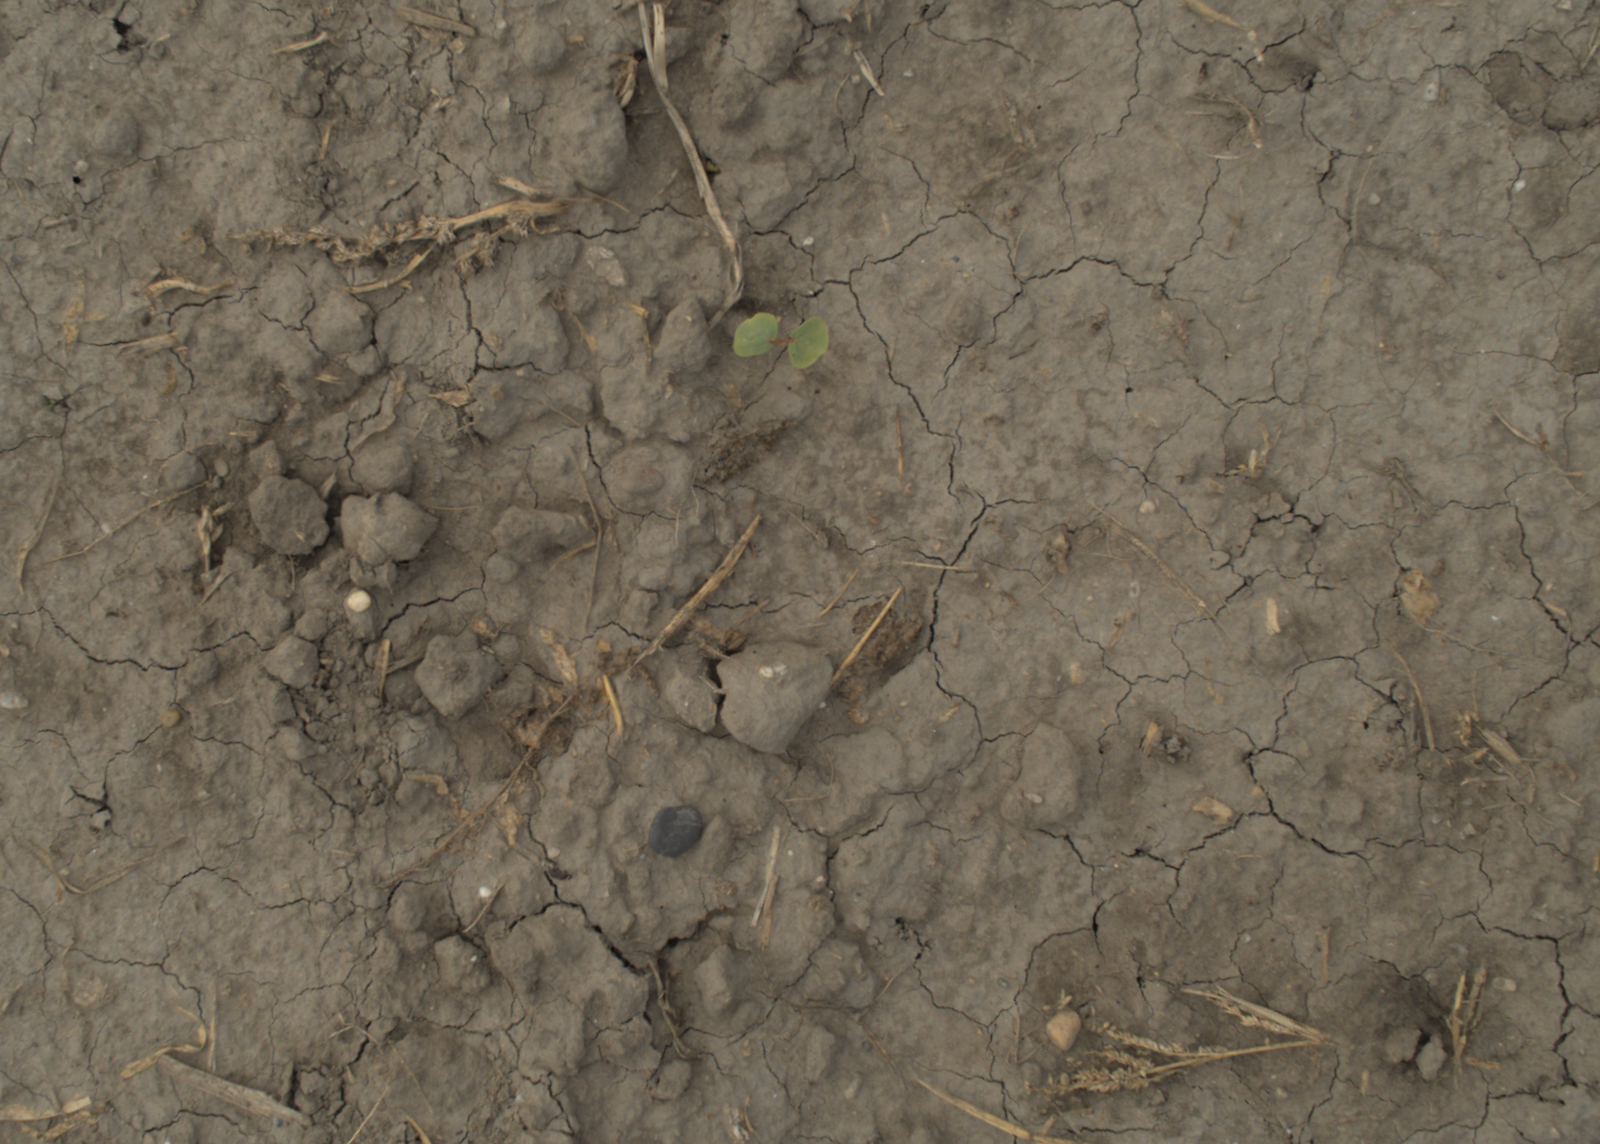
Capture date: 21.09.2021 11:00:28
Weather: mixed
Wind: light
Seeding date: 02.09.2021
Plant canopy height (mm): 962